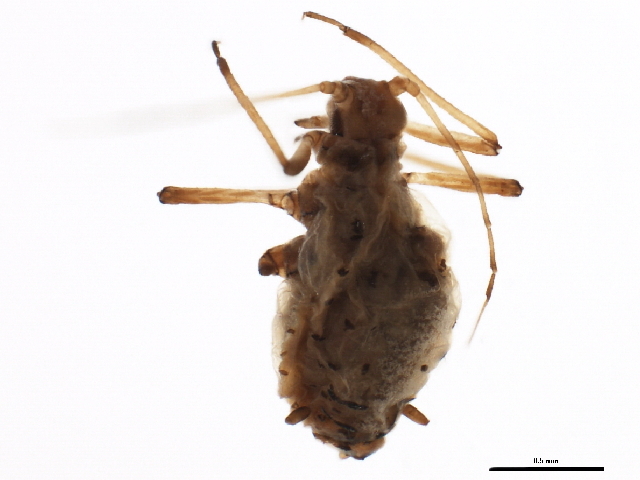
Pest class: cabbage_aphid